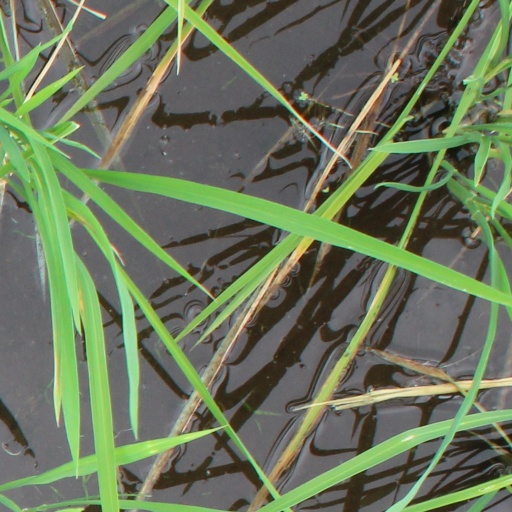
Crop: rice